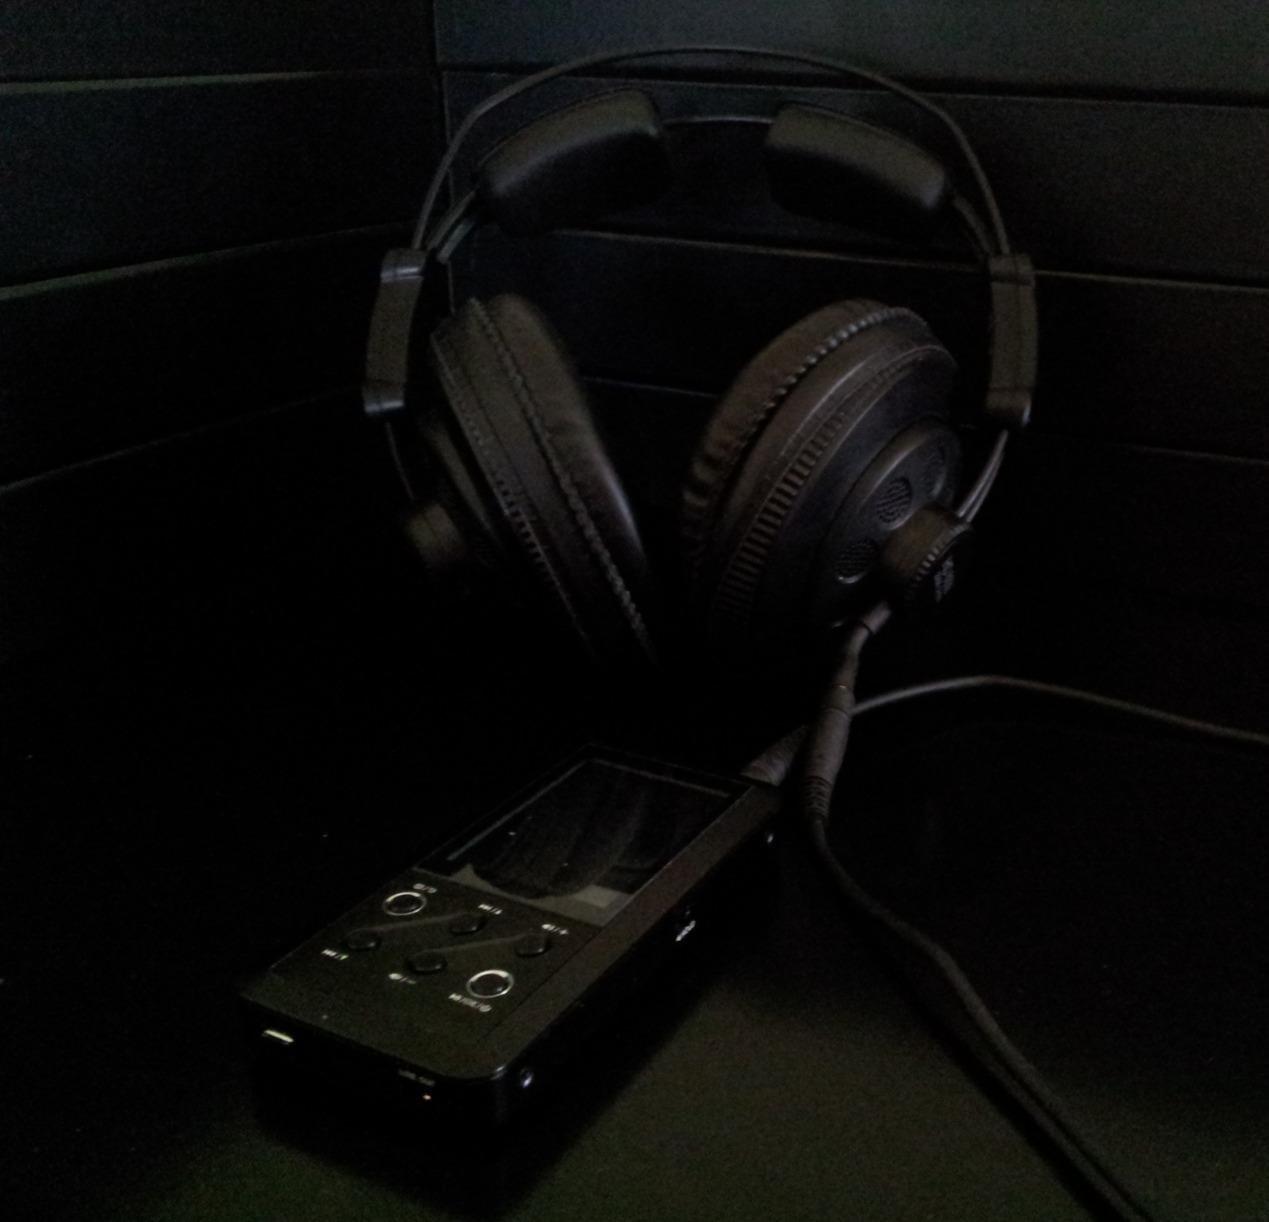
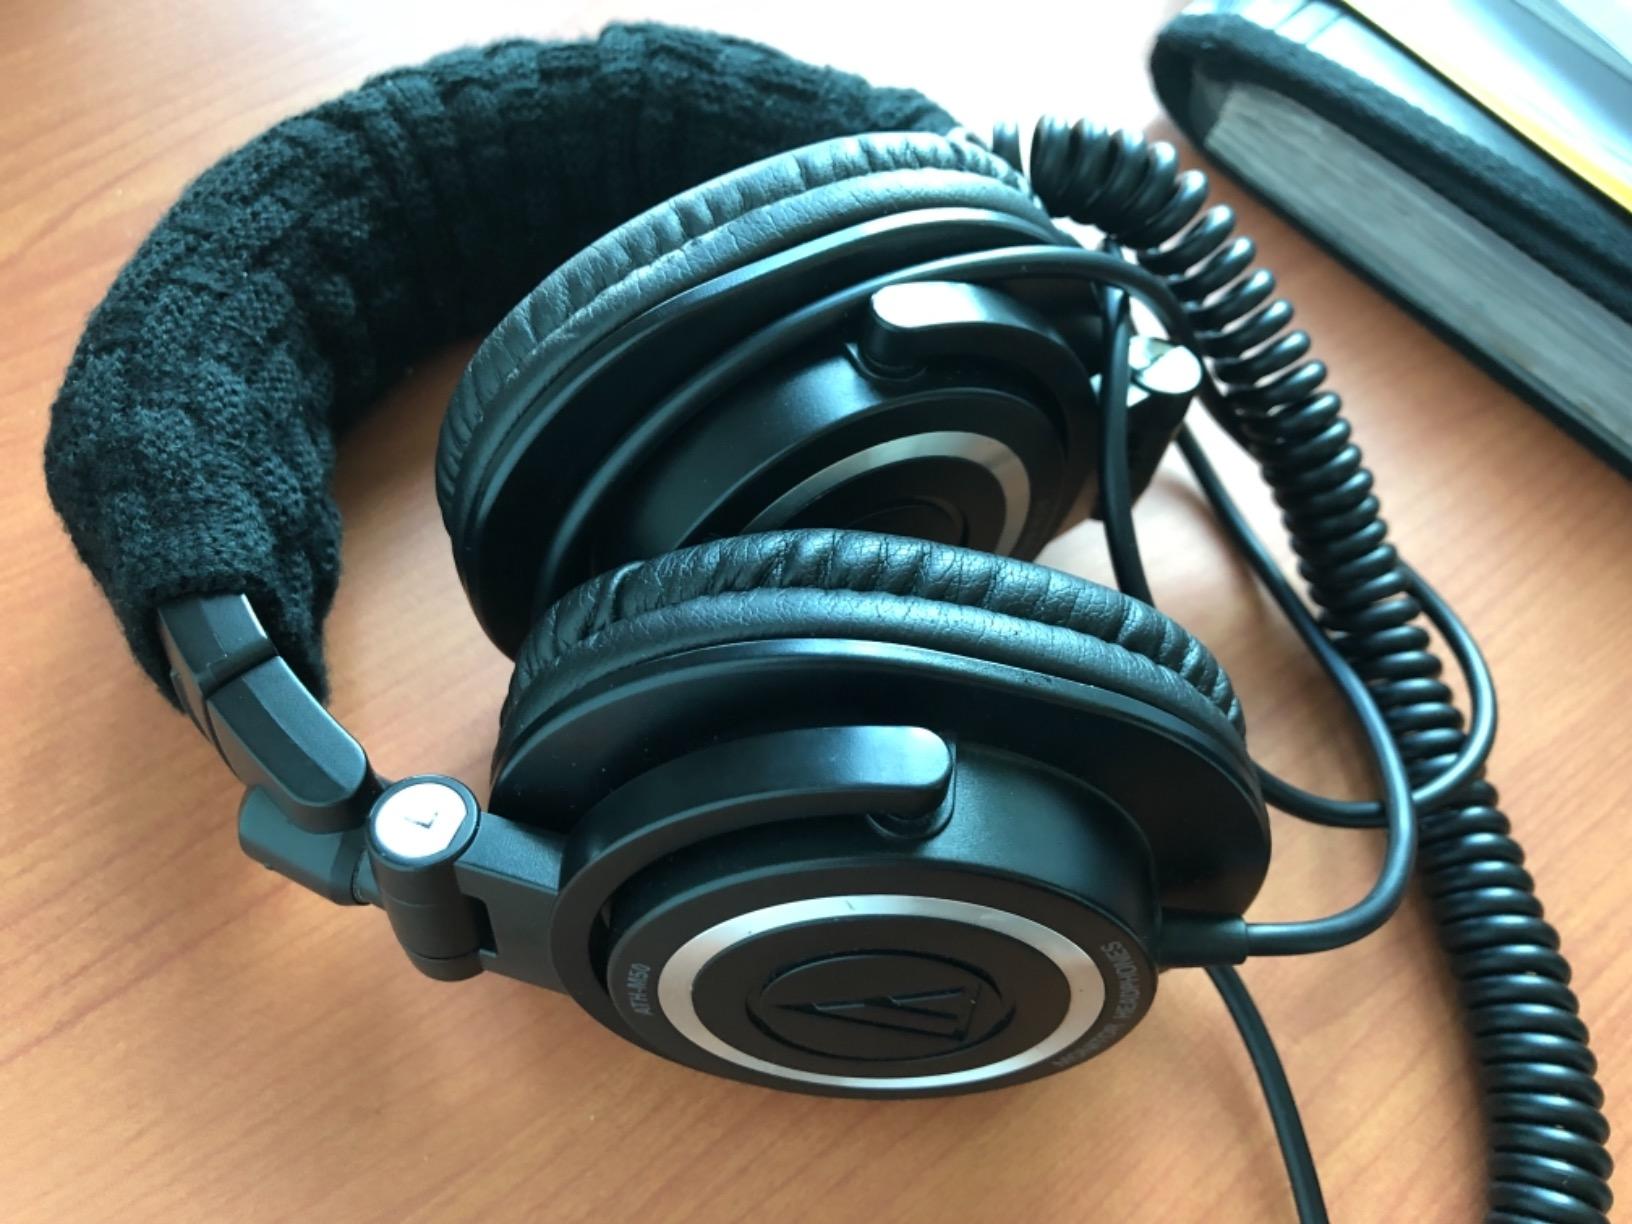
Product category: headphones
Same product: no